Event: Nepal Earthquake
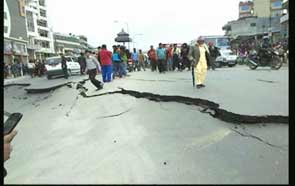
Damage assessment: damage